Ericaceae

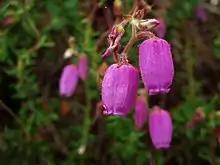
Flowers of "Daboecia cantabrica", showing the typical fused, bell-shaped corolla

The Ericaceae have a nearly worldwide distribution. They are absent from continental Antarctica, parts of the high Arctic, central Greenland, northern and central Australia, and much of the lowland tropics and neotropics.